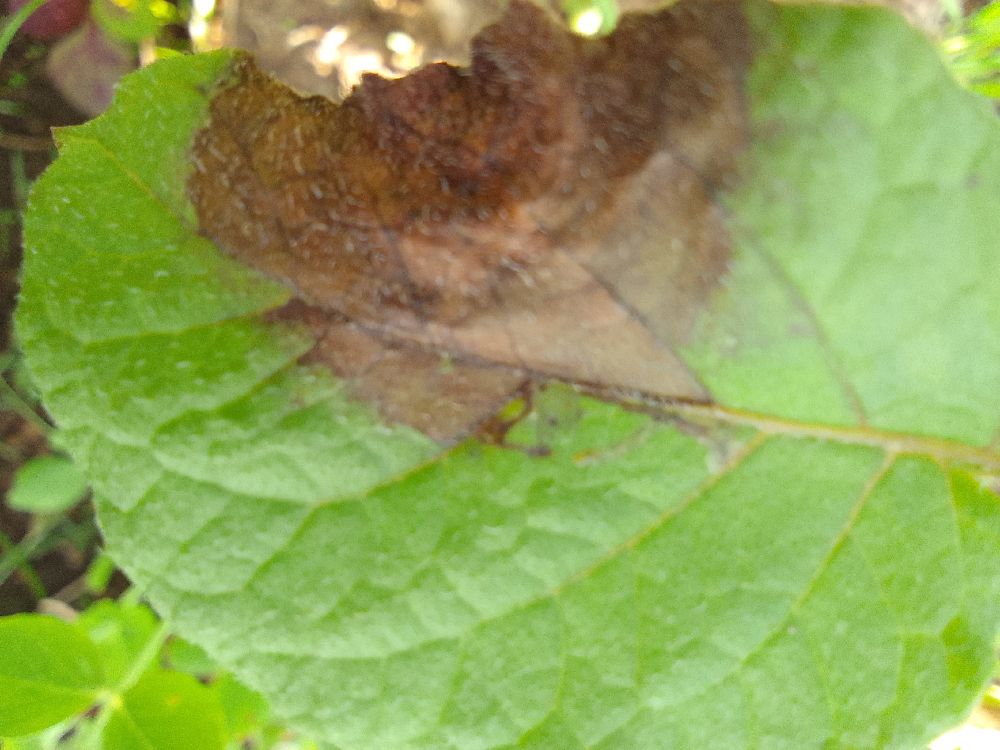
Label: Late blight